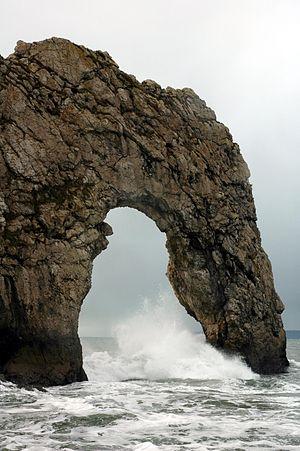
Durdle Door est une arche naturelle formée de roche sédimentaire sur la Jurassic Coast près de Lulworth dans le comté du Dorset en Angleterre.